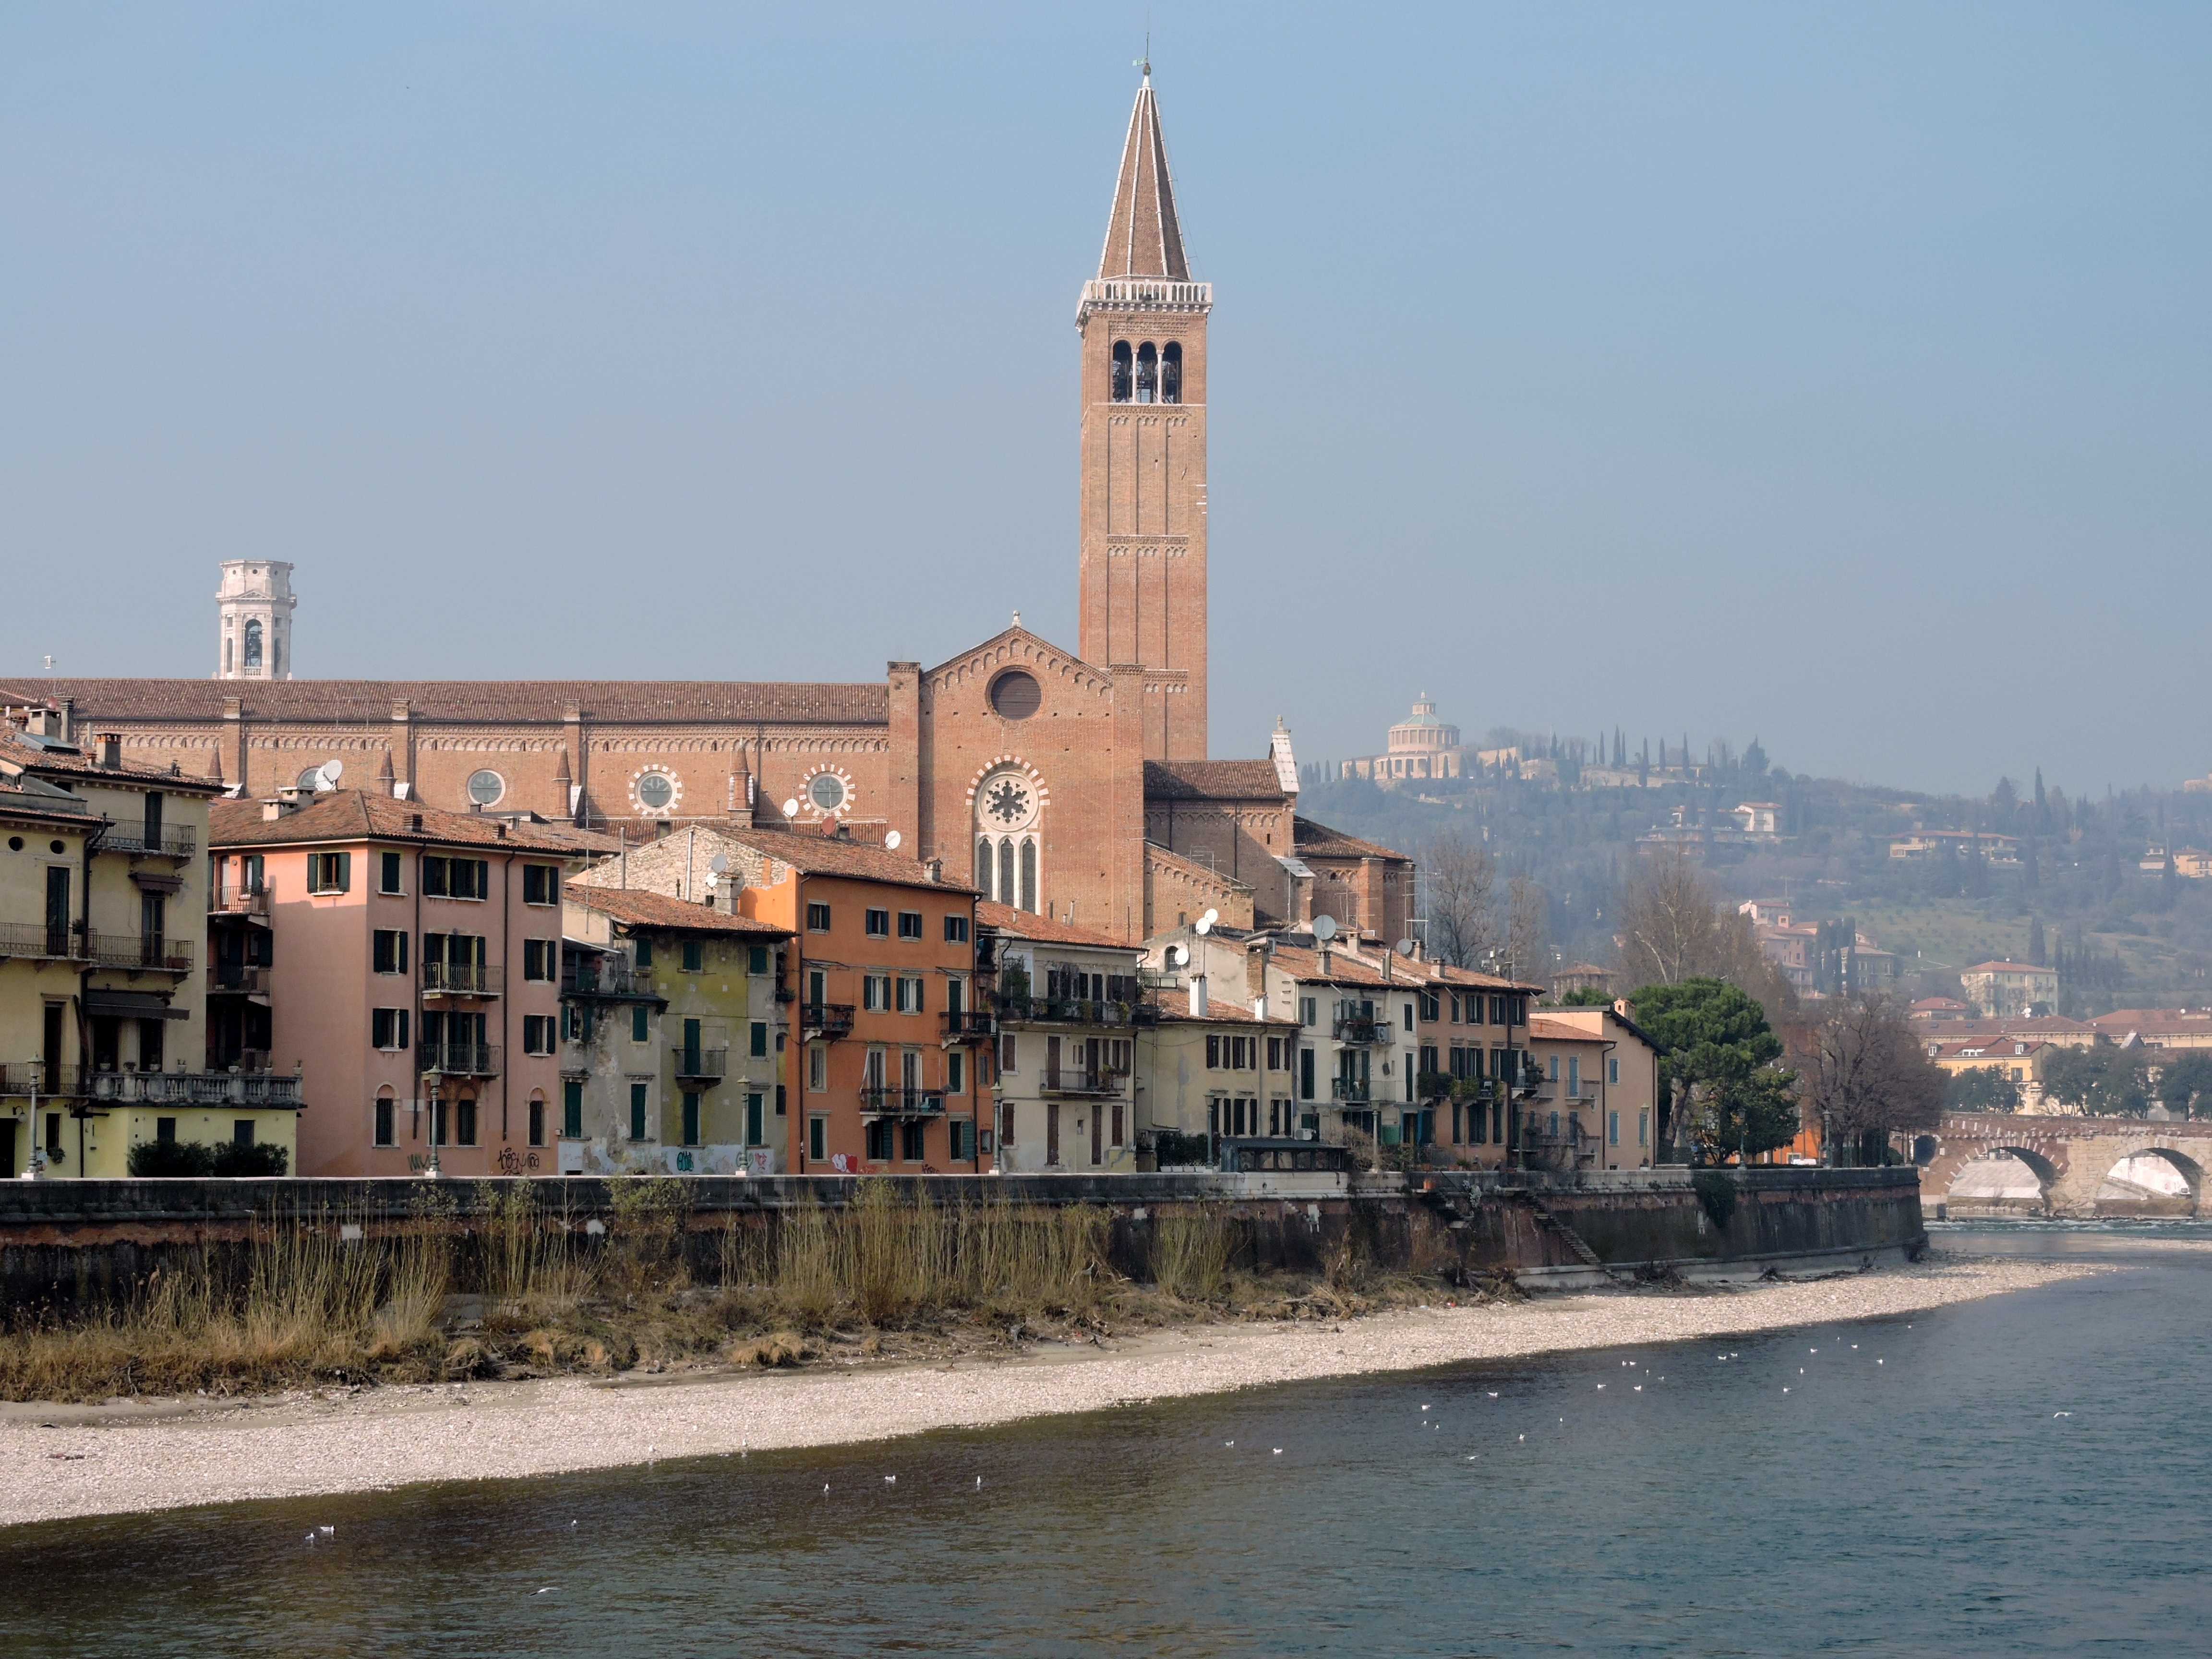
landscape, sea, coast, water, boat, skyline, town, city, river, canal, cityscape, downtown, vacation, transport, vehicle, landmark, italy, harbor, church, colorful, tourism, waterway, houses, verona, campanile, adige, human settlement